Dietrich von Bern

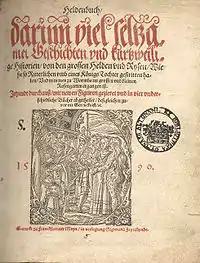
Title page of the 1590 edition of the "Heldenbuch". The text describes the "Rosengarten zu Worms"

The two heroic epics "Ortnit" and "Wolfdietrich", preserved in several widely varying versions, do not feature Dietrich von Bern directly but are strongly associated with the Dietrich cycle, and most versions share the strophic form of the Hildebrandston. These two poems, along with "Laurin" and "Rosengarten", form the core of the Strassburg Heldenbuch and the later printed Heldenbücher, and are the first of the ten Dietrich poems in the Dresden Heldenbuch. In the Ambraser Heldenbuch they close the collection of heroic epics, which starts with "Dietrichs Flucht" and the "Rabenschlacht".